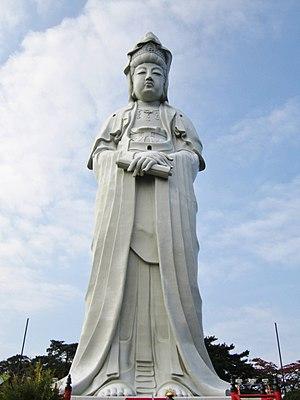
Cet article recense les statues les plus hautes actuellement érigées.